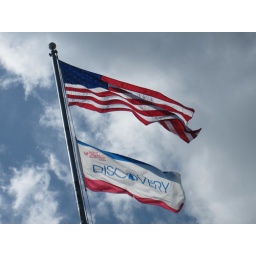
This flag pole is right beside the mission countdown clock at the press site at KSC